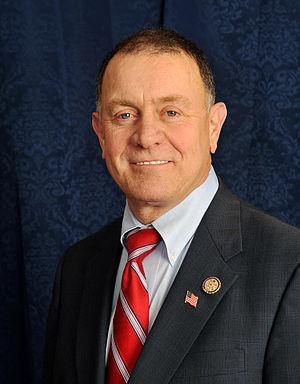
Richard Louis Hanna, né le 25 janvier 1951 à Utica et mort le 15 mars 2020 à New Hartford, est un homme politique américain membre du Parti républicain. Il représente l'État de New York à la Chambre des représentants des États-Unis de 2011 à 2017.